Keppgrund

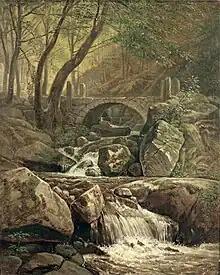
"The Keppgrund near Hosterwitz", painting by Carl Gustav Carus c. 1850

The Keppgrund is a wooded side valley of the River Elbe between Loschwitz and Pillnitz, near Dresden in Saxony, Germany. It is part of the conservation area "Elbhänge Dresden – Pirna". The Keppbach, a brook rising in the Schönfeld Upland and about long, flows through the valley into the Elbe.